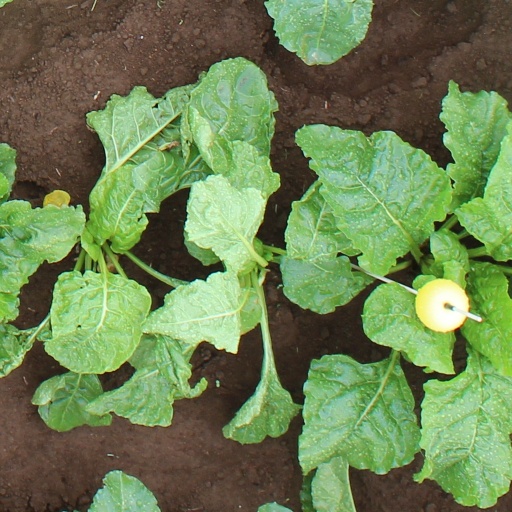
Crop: sugar beet